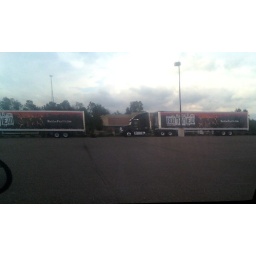
And their equipment trucks ended up right in front of my store... no bus or boys though